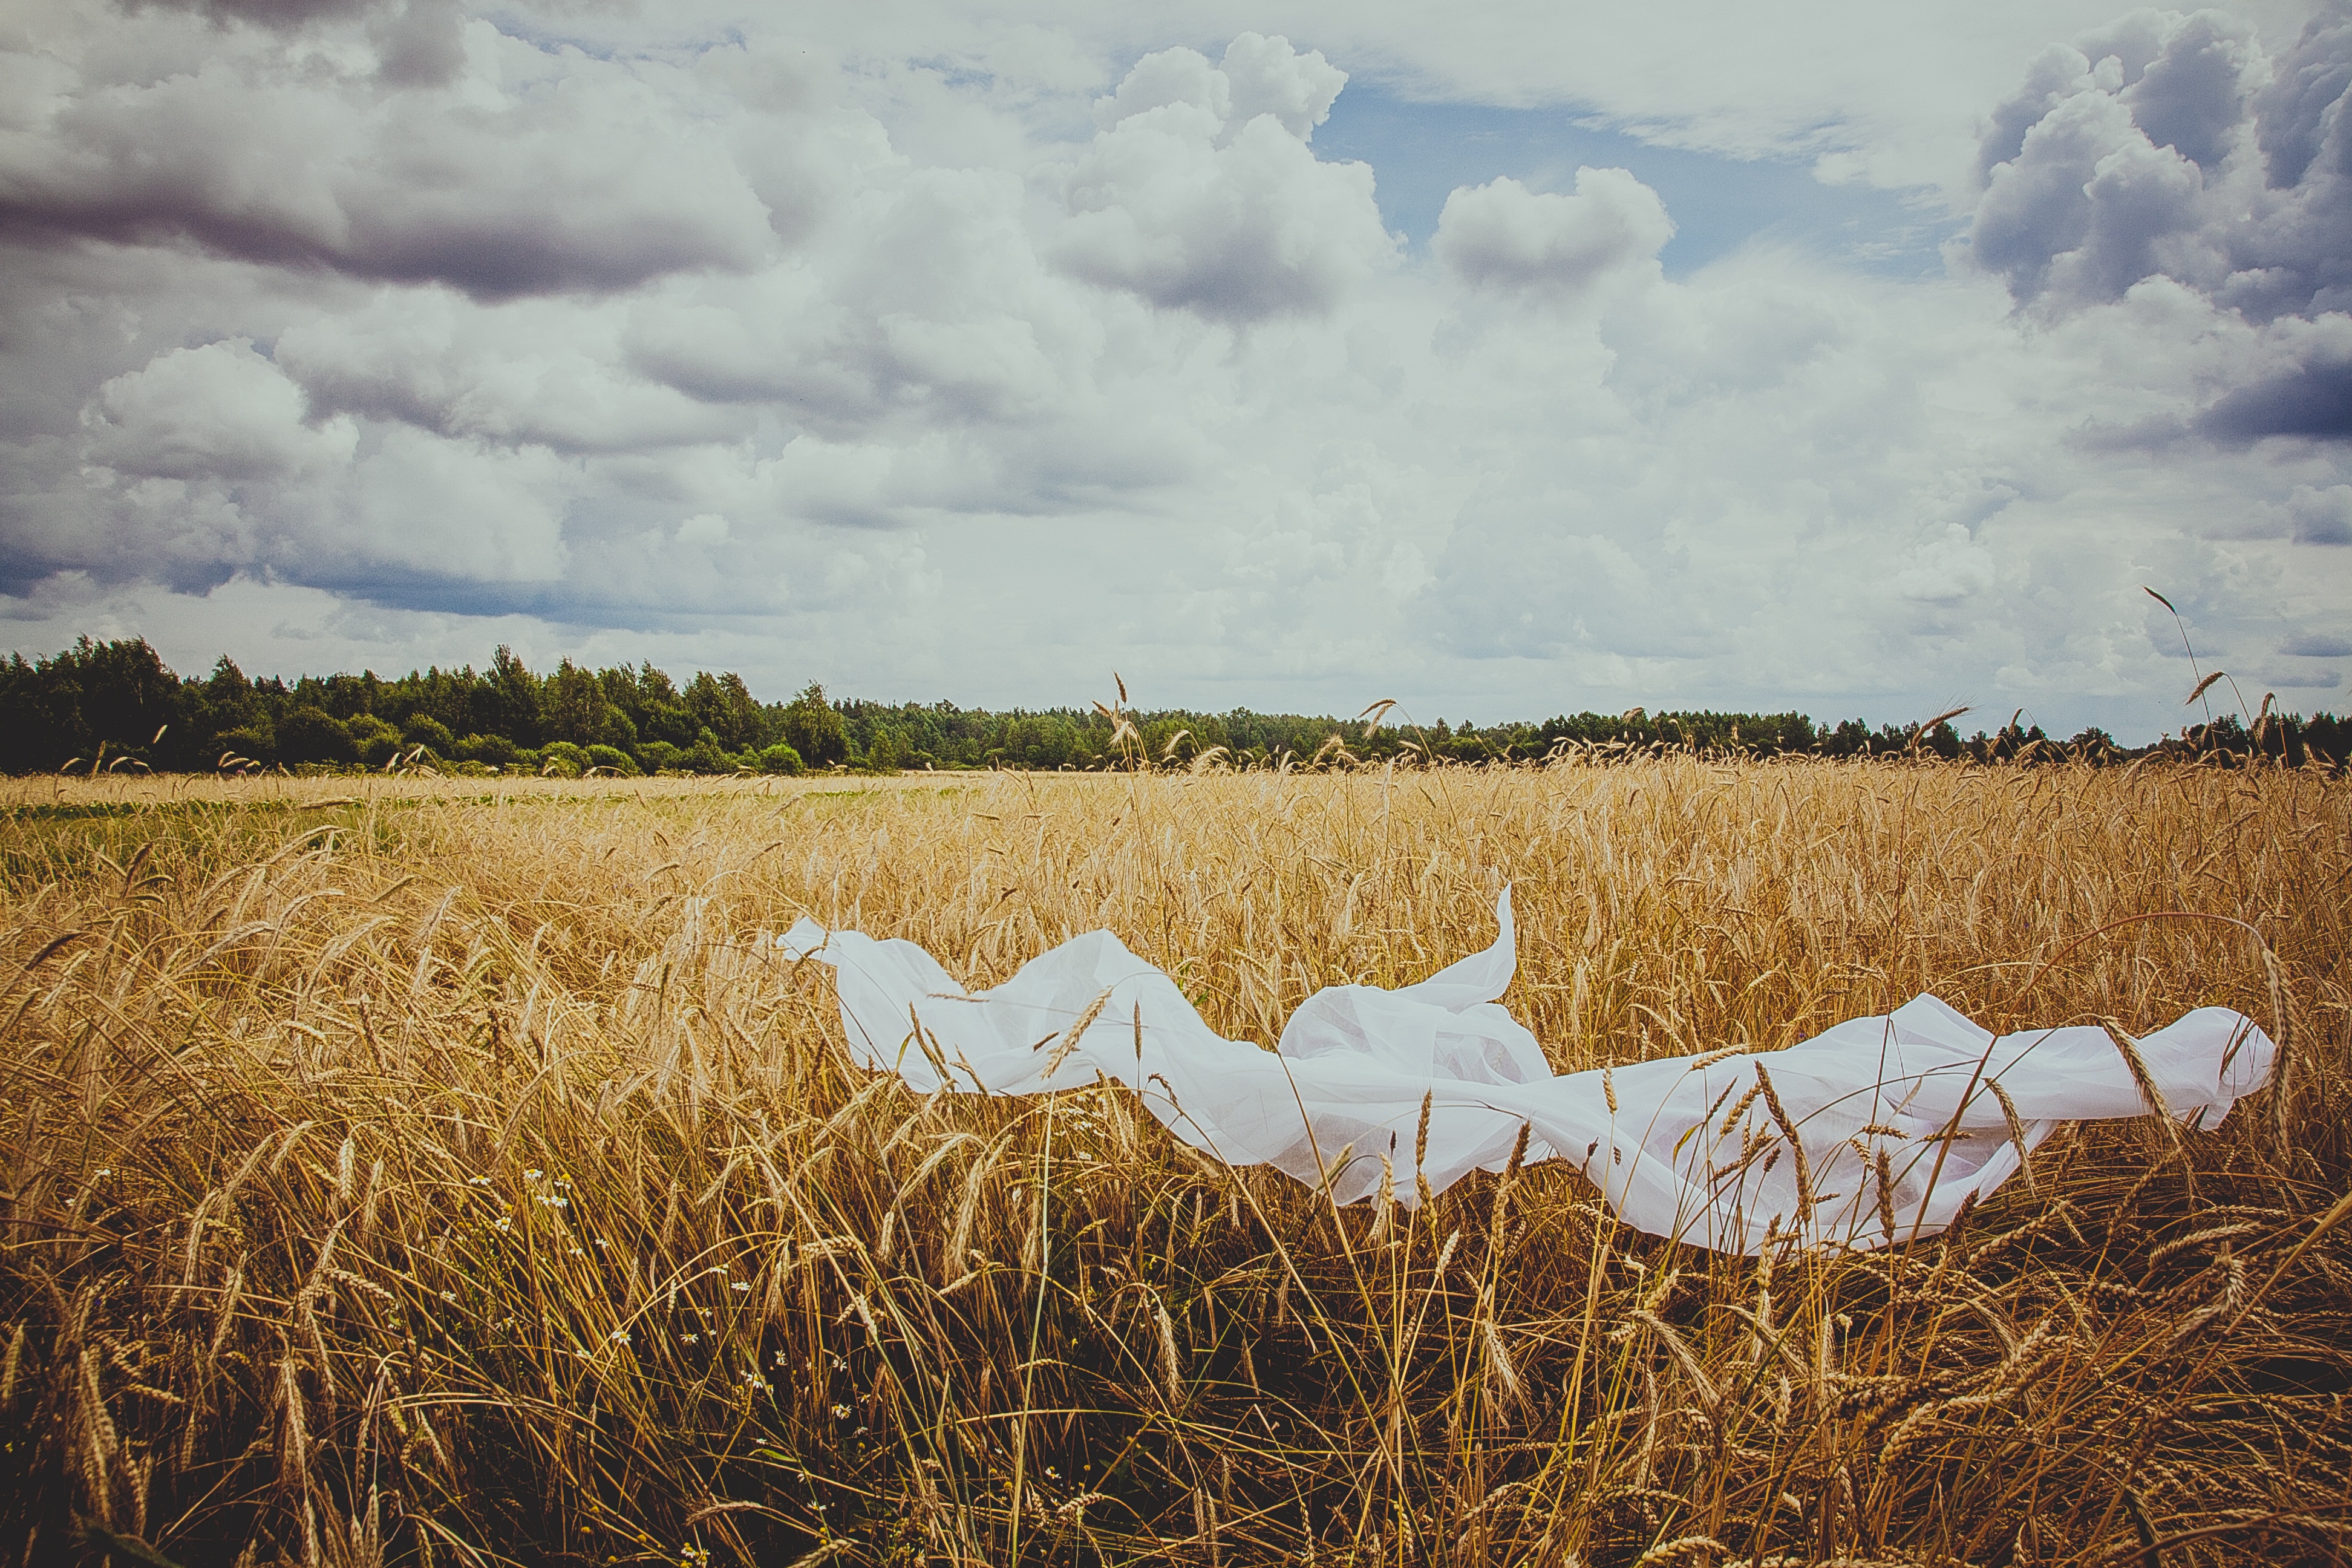
landscape, nature, grass, marsh, sky, field, meadow, wheat, prairie, summer, food, crop, calm, agriculture, savanna, plain, clouds, grassland, straw, spikes, cereals, russia, rural landscape, ecosystem, steppe, rural area, kolos, grass family